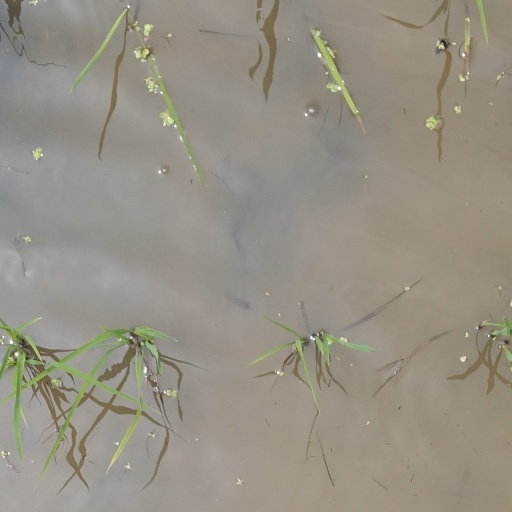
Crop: rice